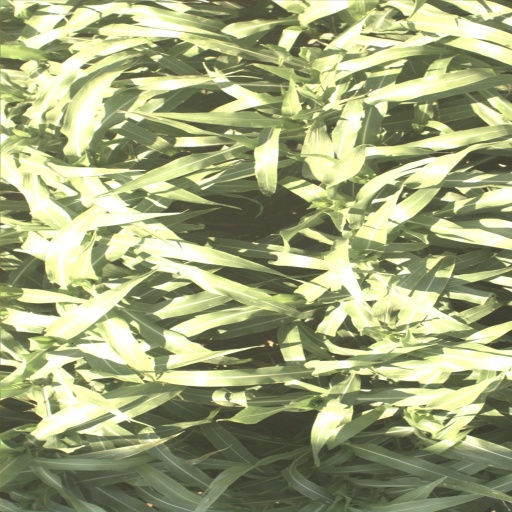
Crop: sorghum